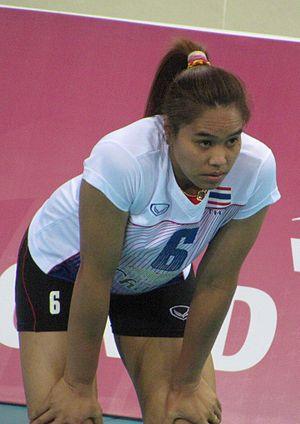
Onuma Sittirak est une joueuse thaïlandaise de volley-ball née le 13 juin 1986 à Khian Sa. Elle mesure 1,75 m et joue au poste de réceptionneuse-attaquante. Elle totalise 25 sélections en équipe de Thaïlande.